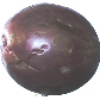
Label: passion_fruit